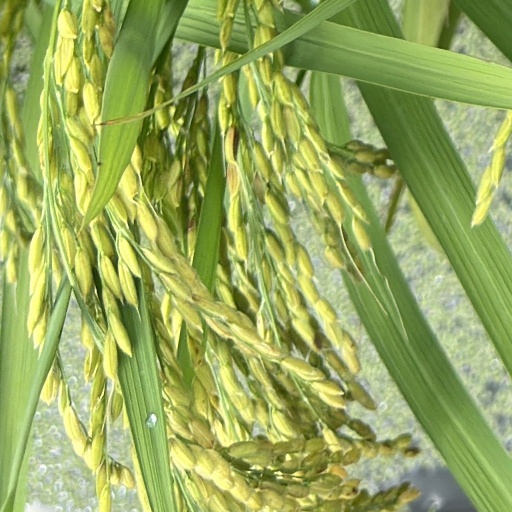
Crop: rice